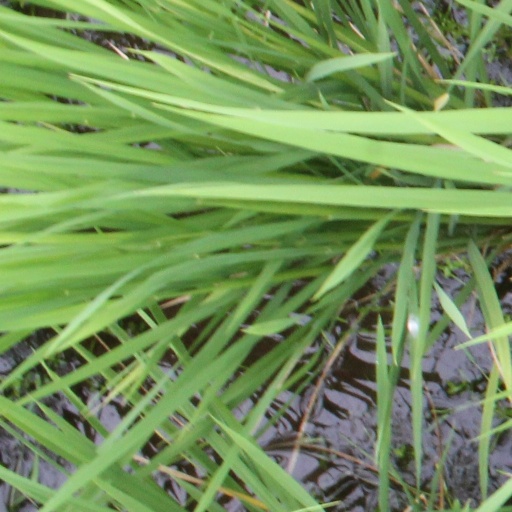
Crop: rice